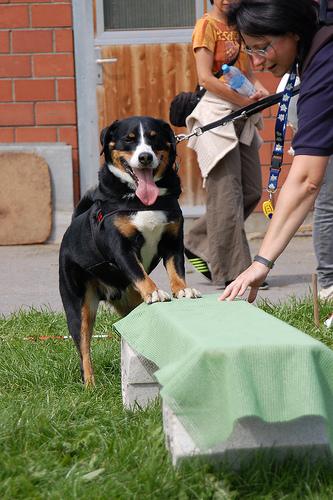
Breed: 234-n000091-Appenzeller